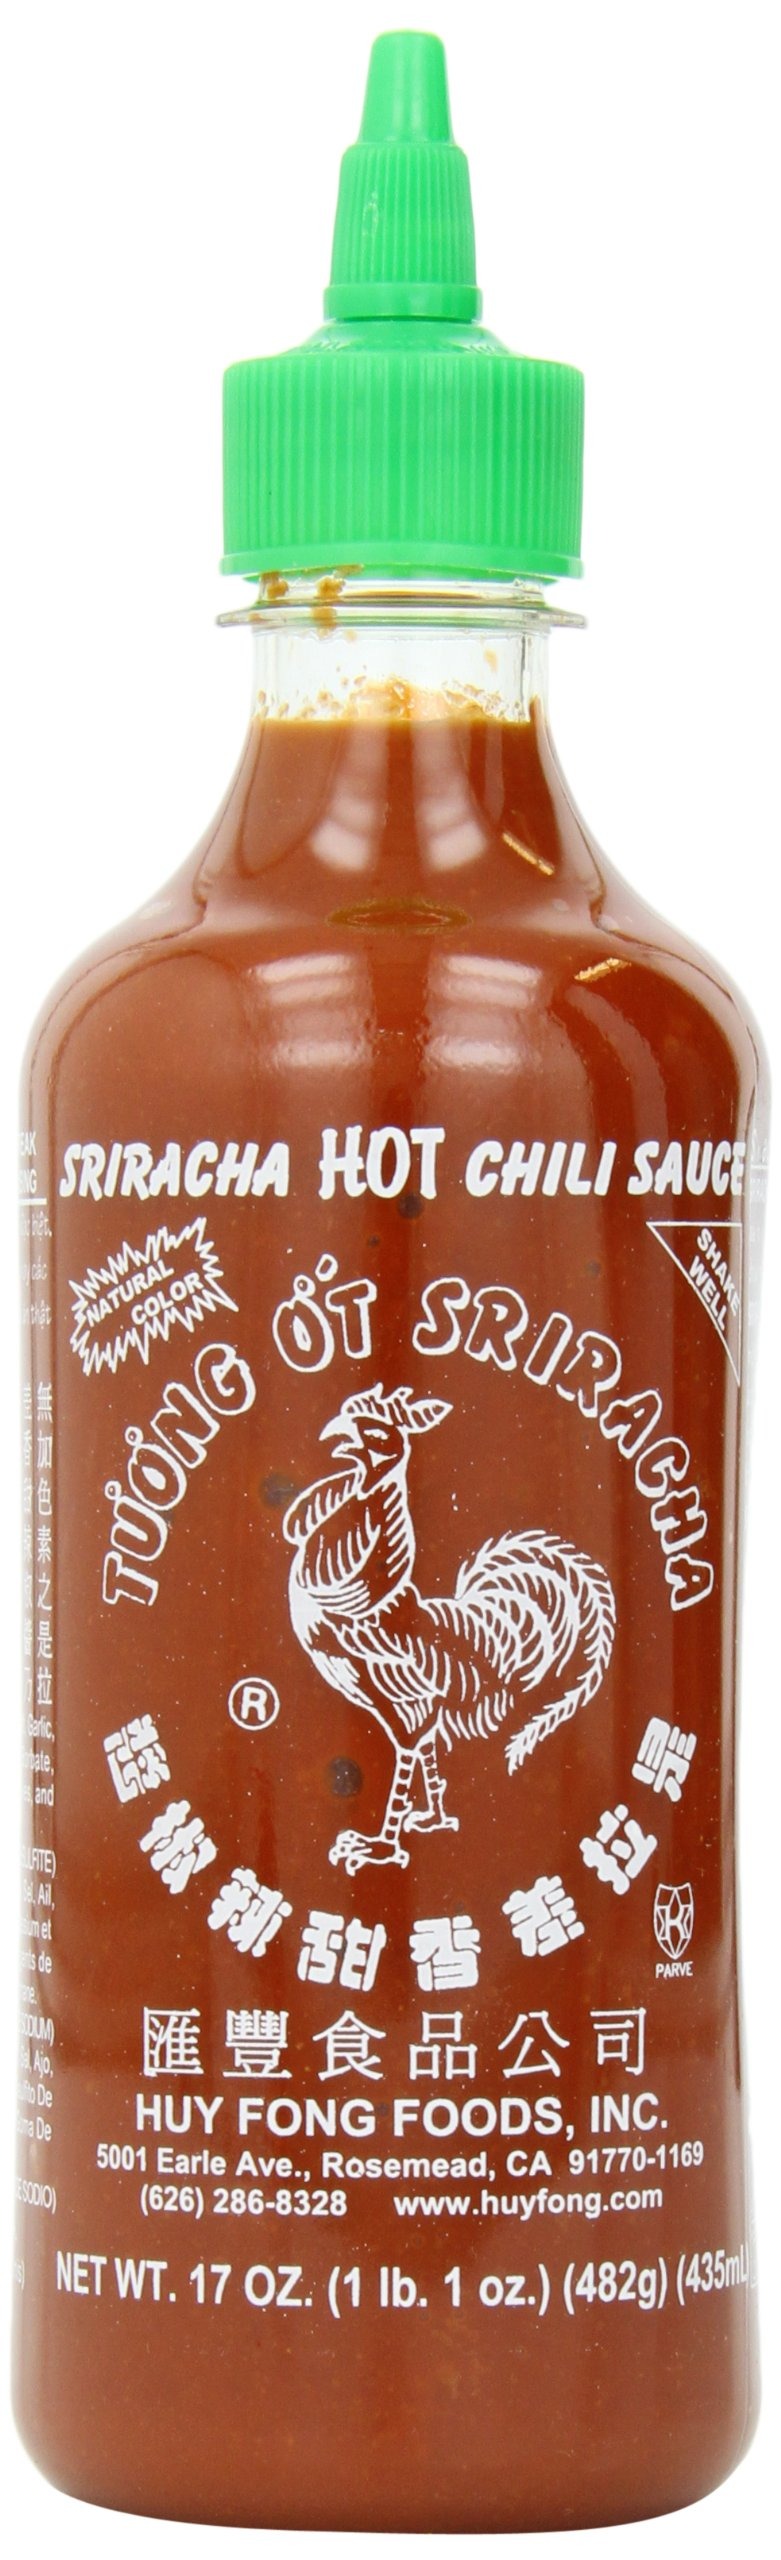
Item Name: Huy Fong Sriracha Chili Sauce, 17-Ounce Bottles (Pack of 12)
Bullet Point 1: Pack of twelve, 17-ounces per bottle (total of 204 ounces)
Bullet Point 2: Made from sun ripen chilies
Bullet Point 3: Highest quality ingredients used
Bullet Point 4: Tastes good with soups, sauces, pastas, pizzas, hot dogs, hamburgers or chowmein
Bullet Point 5: No artificial colors or flavorings
Value: 204.0
Unit: ounce

Price: 48.865